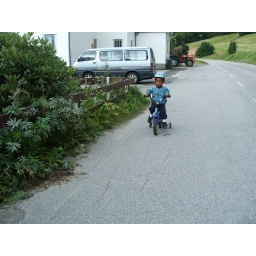
Out riding the bike by the road... Don't ever cross that white lane!!